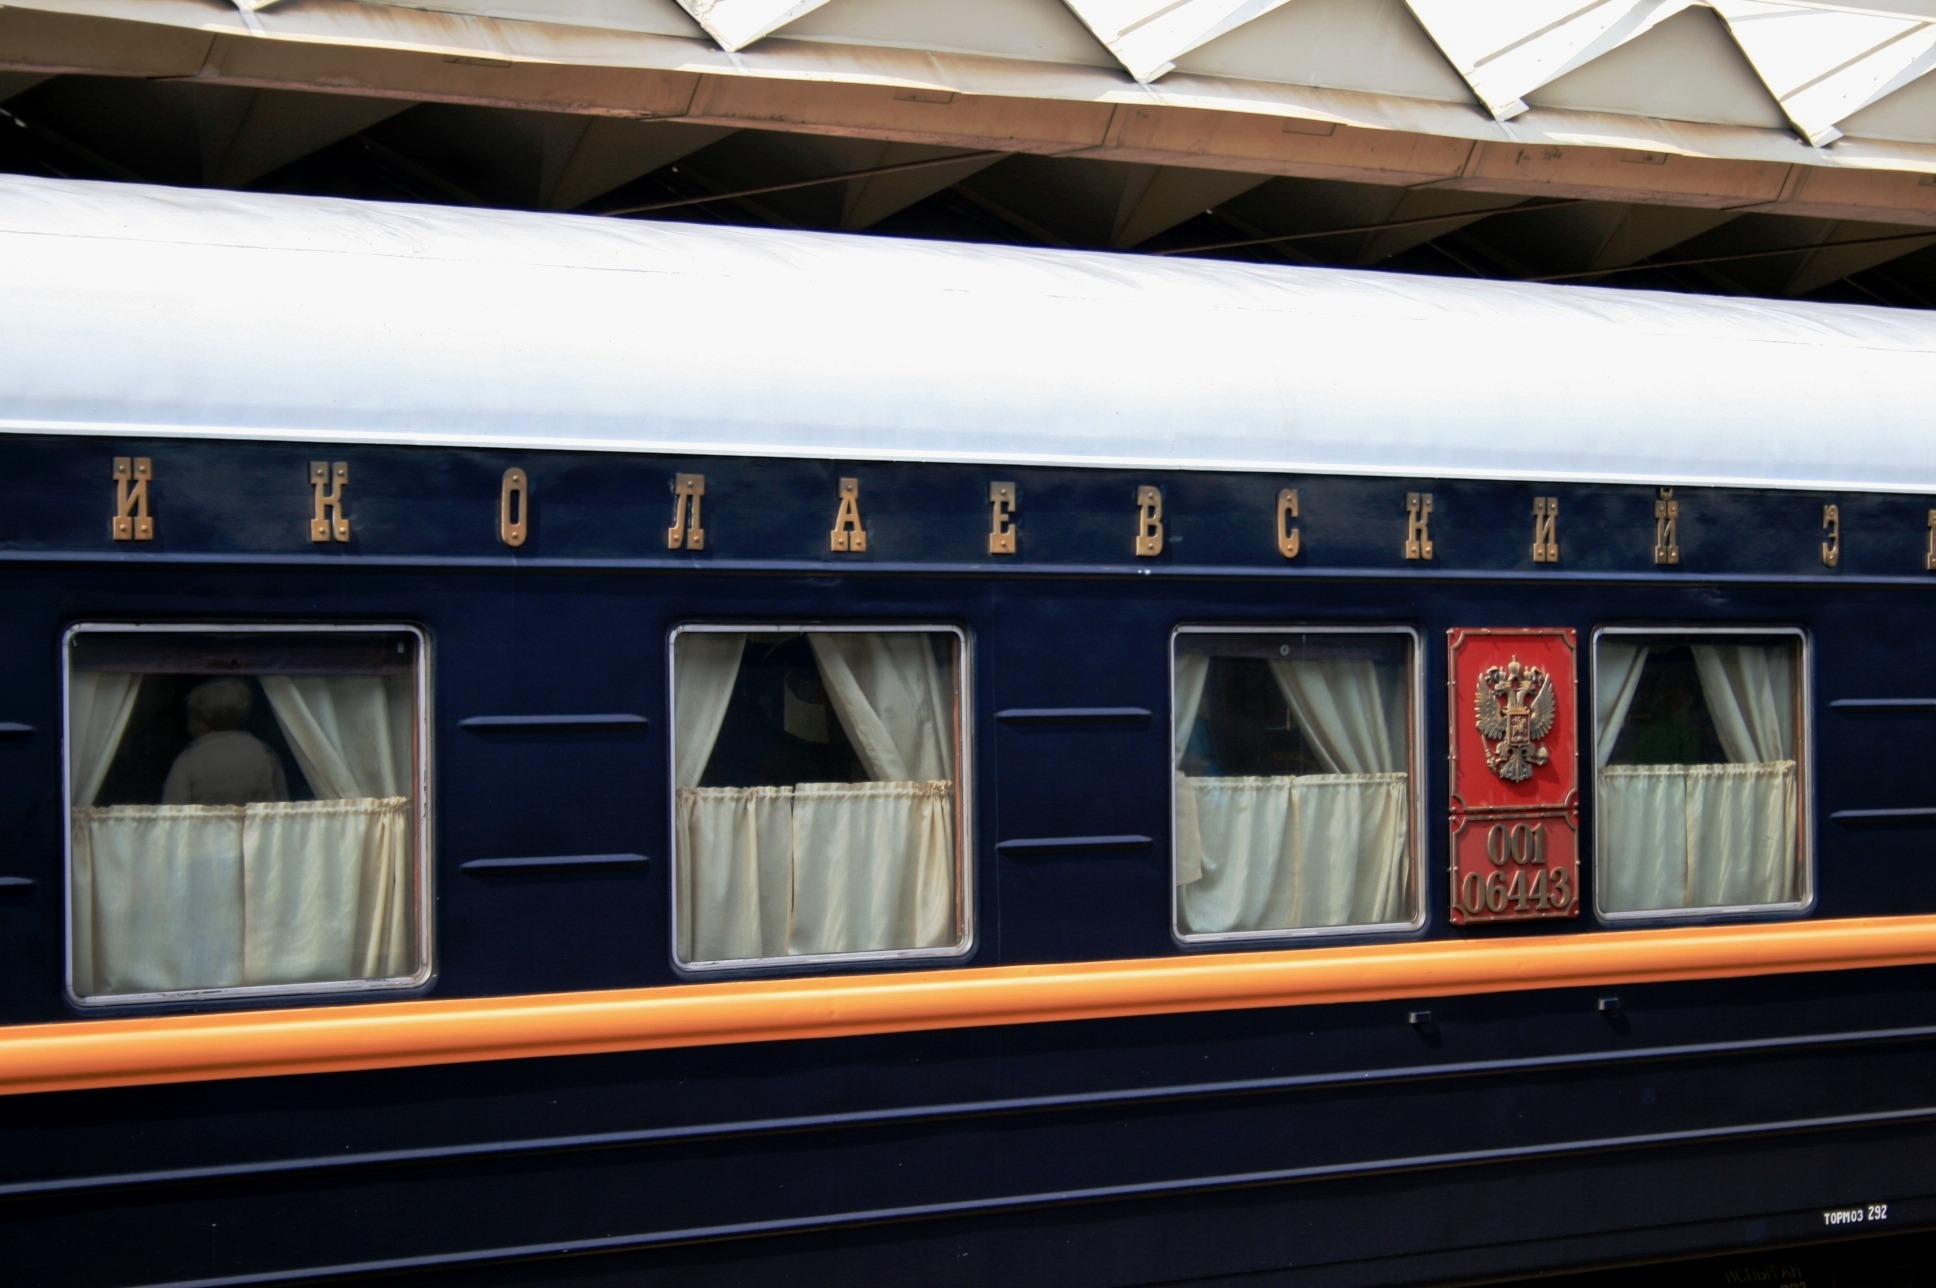
white, roof, train, vacation, travel, commute, vehicle, holiday, station, blue, public transport, windows, curtains, russian, automotive exterior, rolling stock, rapid transit, railroad car, passenger car